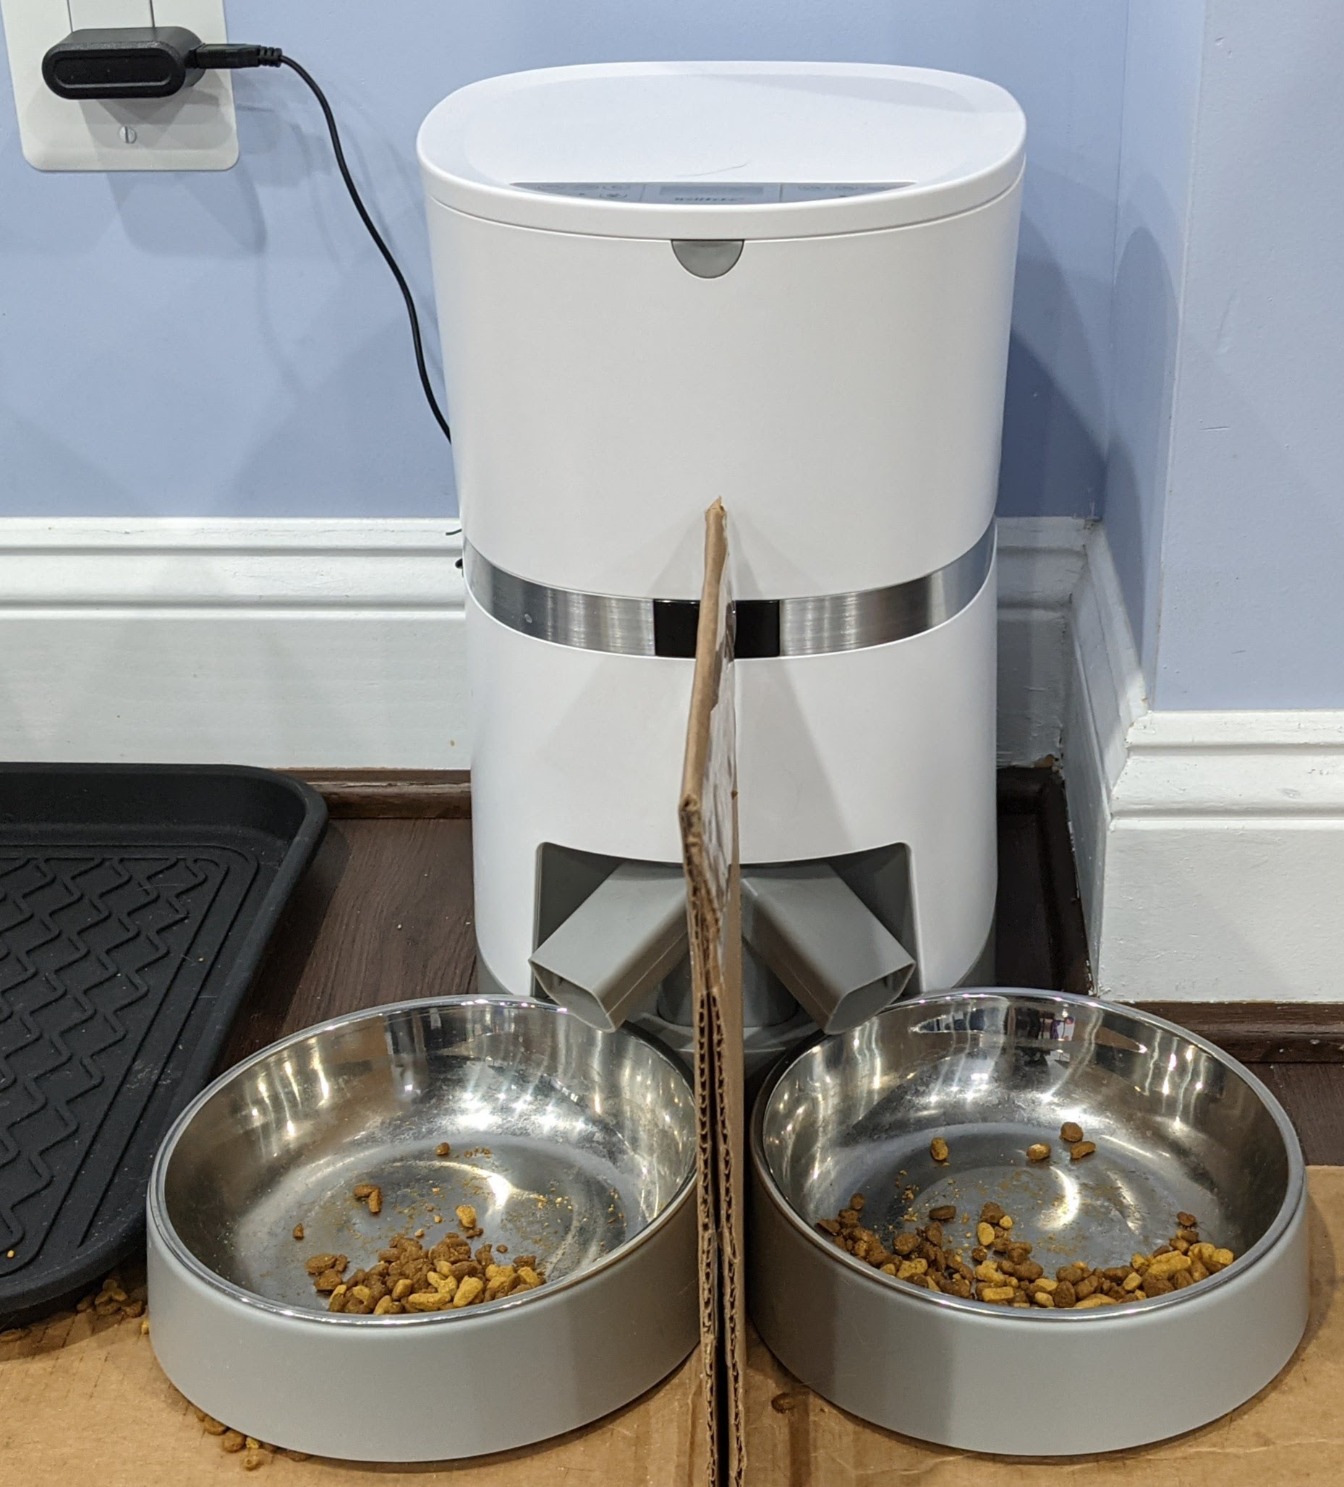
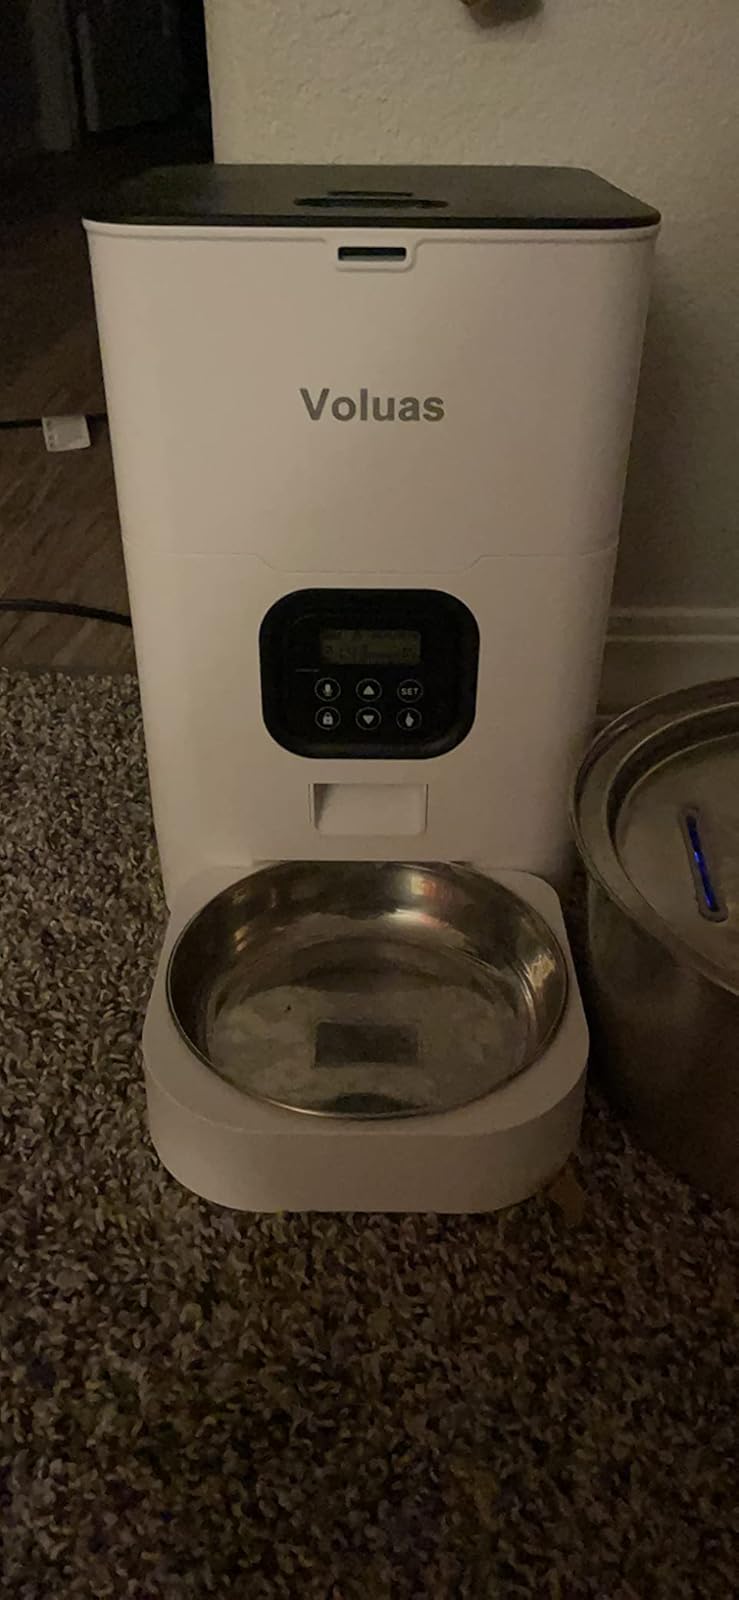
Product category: items_feeder
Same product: no